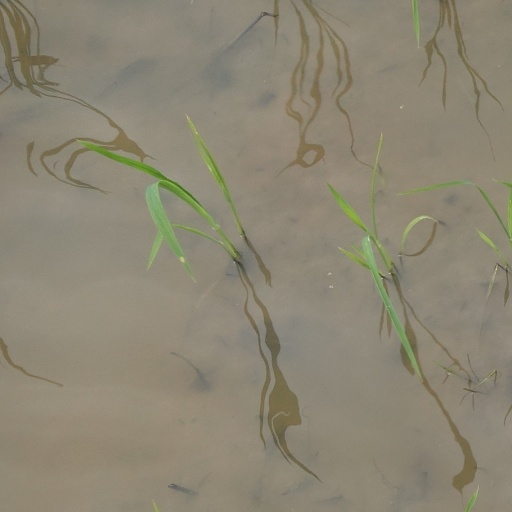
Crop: rice